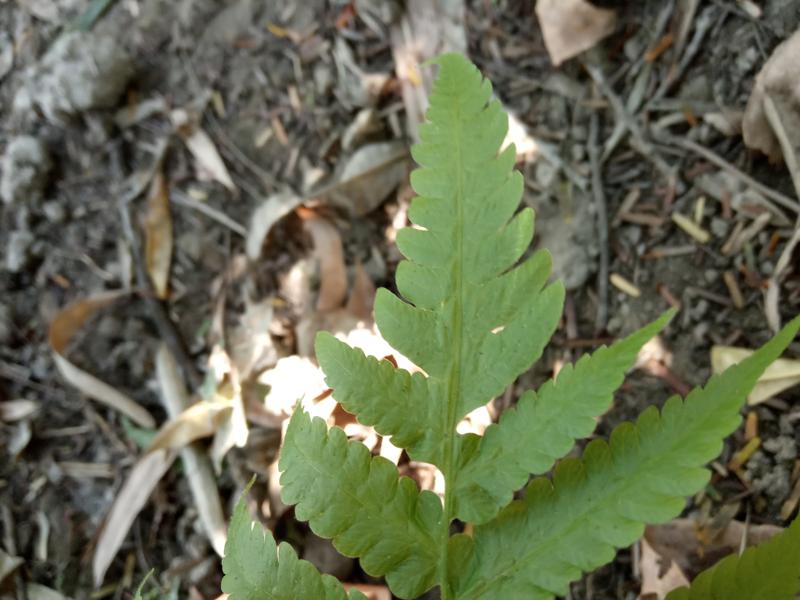
Weed species: Pteris vittata